Energy policy of Russia

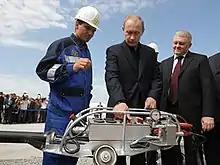
Putin at the ceremony of opening the gas pipeline in Khabarovsk

Russia's energy policy is presented in the government's "Energy Strategy" document, first approved in 2000, which sets out the government's policy to 2020 (later extended to 2030). The Energy Strategy outlines several key priorities: increased energy efficiency, reducing the impact on the environment, sustainable development, energy development and technological development, as well as improved effectiveness and competitiveness. Russia's greenhouse gas emissions are large because of its energy policy. Russia is rich in natural energy resources and is one of the world's energy superpowers. Russia is the world's leading net energy exporter, and was a major supplier to the European Union until the Russian invasion of Ukraine. Russia has signed and ratified the Kyoto Protocol and Paris Agreement. Numerous scholars posit that Russia uses its energy exports as a foreign policy instrument towards other countries.